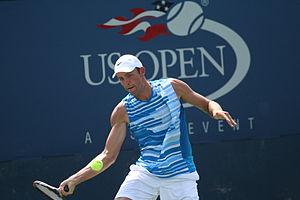
Łukasz Kubot, né le 16 mai 1982 à Bolesławiec, est un joueur de tennis professionnel polonais.